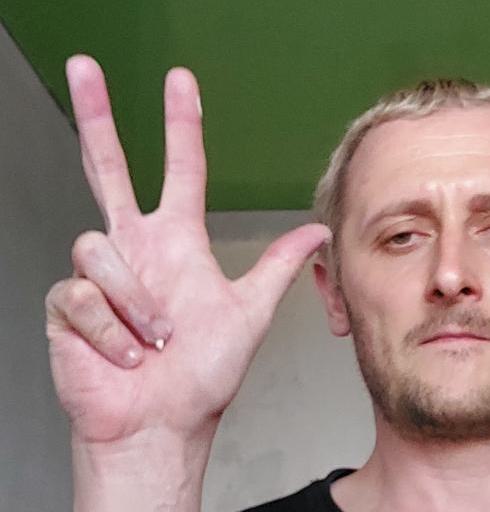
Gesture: three2